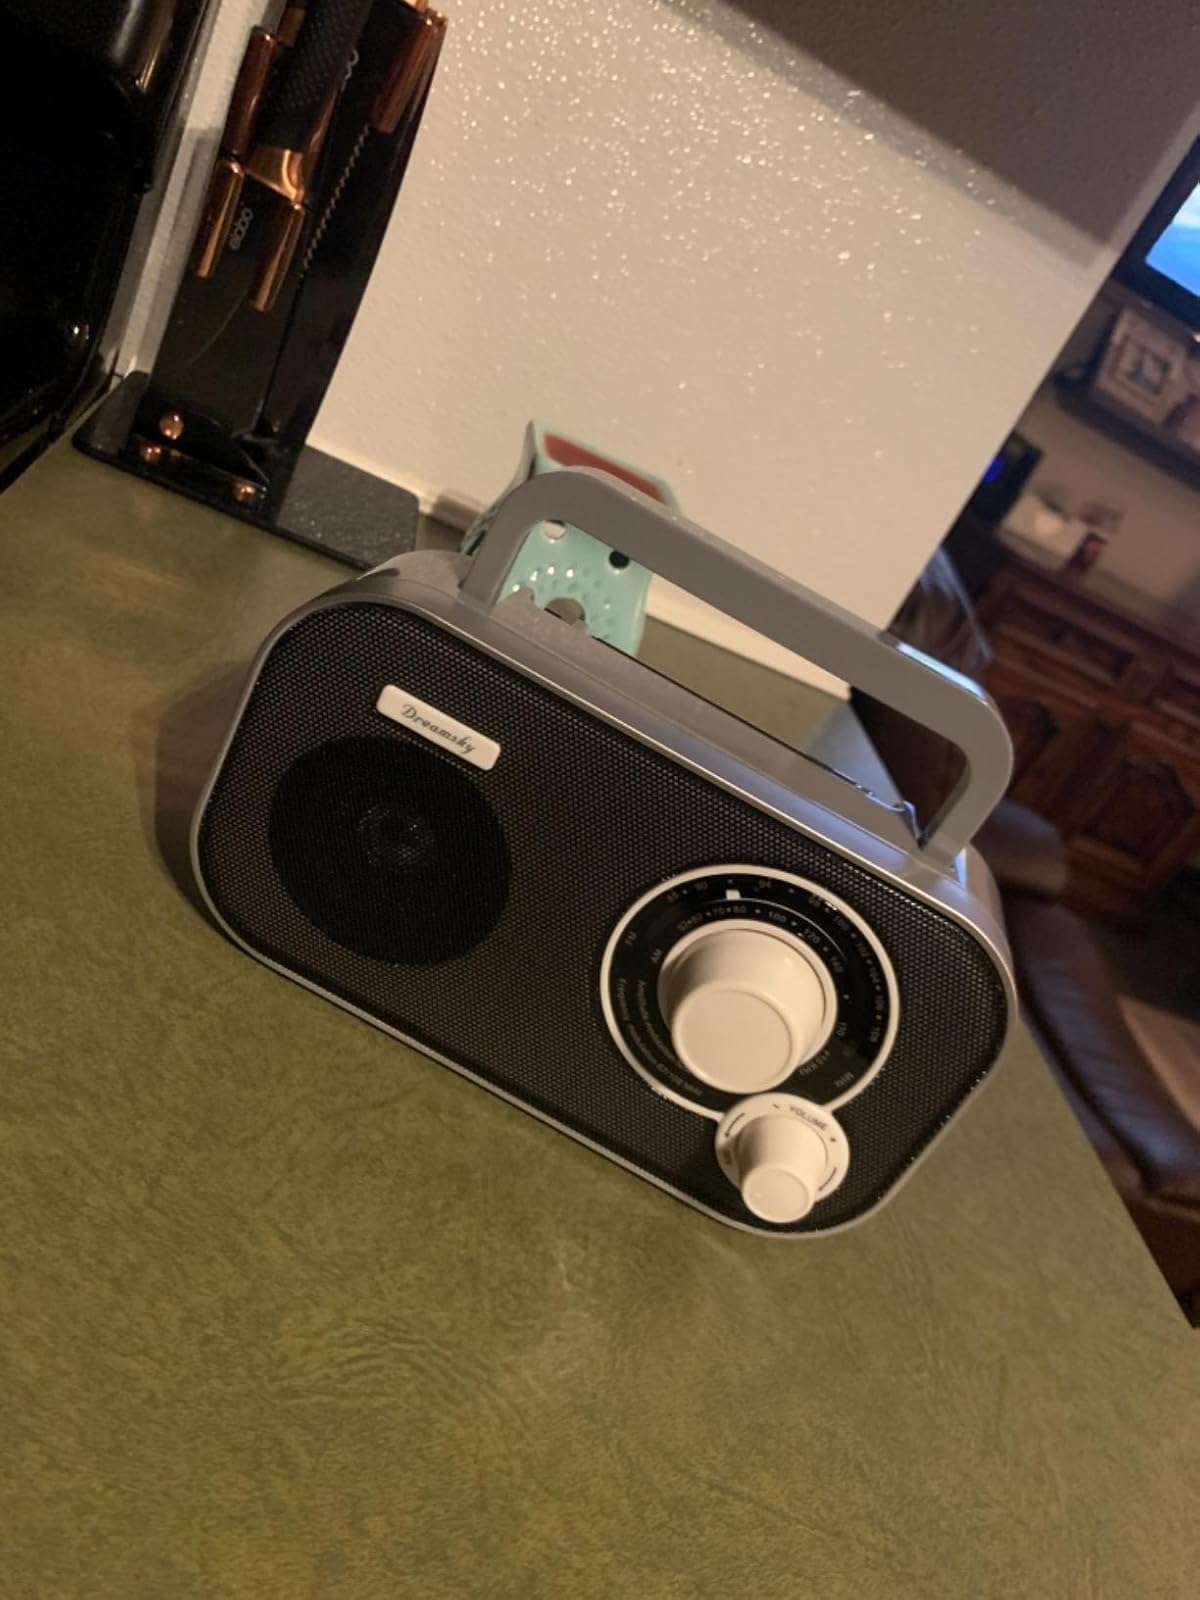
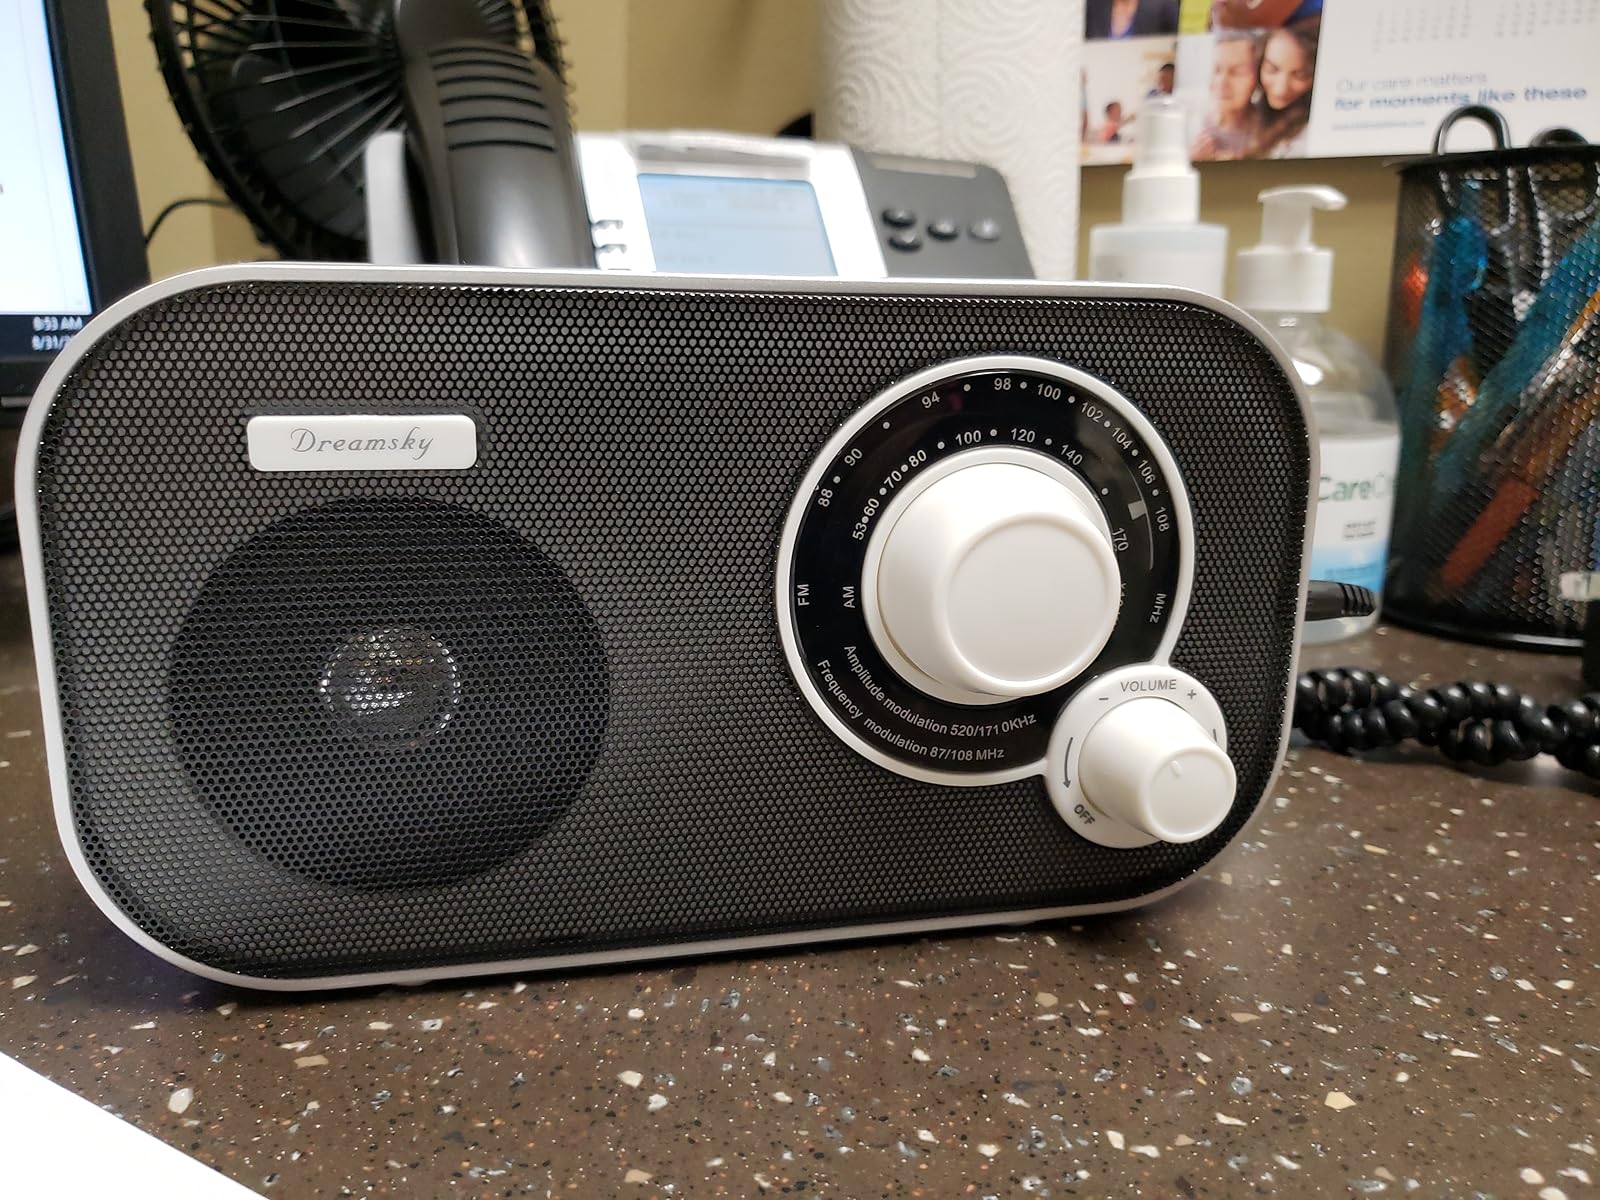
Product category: radio
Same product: yes